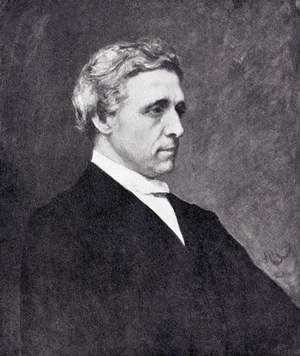
Lewis Carroll, pseudonyme de Charles Lutwidge Dodgson, né le 27 janvier 1832 à Daresbury, dans le Cheshire, et mort le 14 janvier 1898 à Guildford, est un romancier, essayiste, photographe amateur et professeur de mathématiques britannique. Il vivait et travaillait à Oxford. Il est principalement connu pour son roman Les Aventures d'Alice au pays des merveilles.